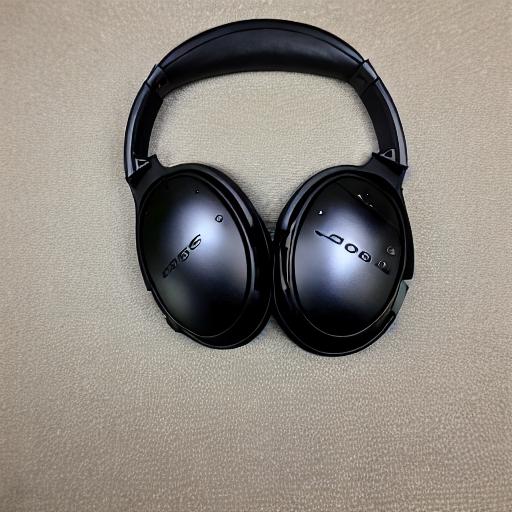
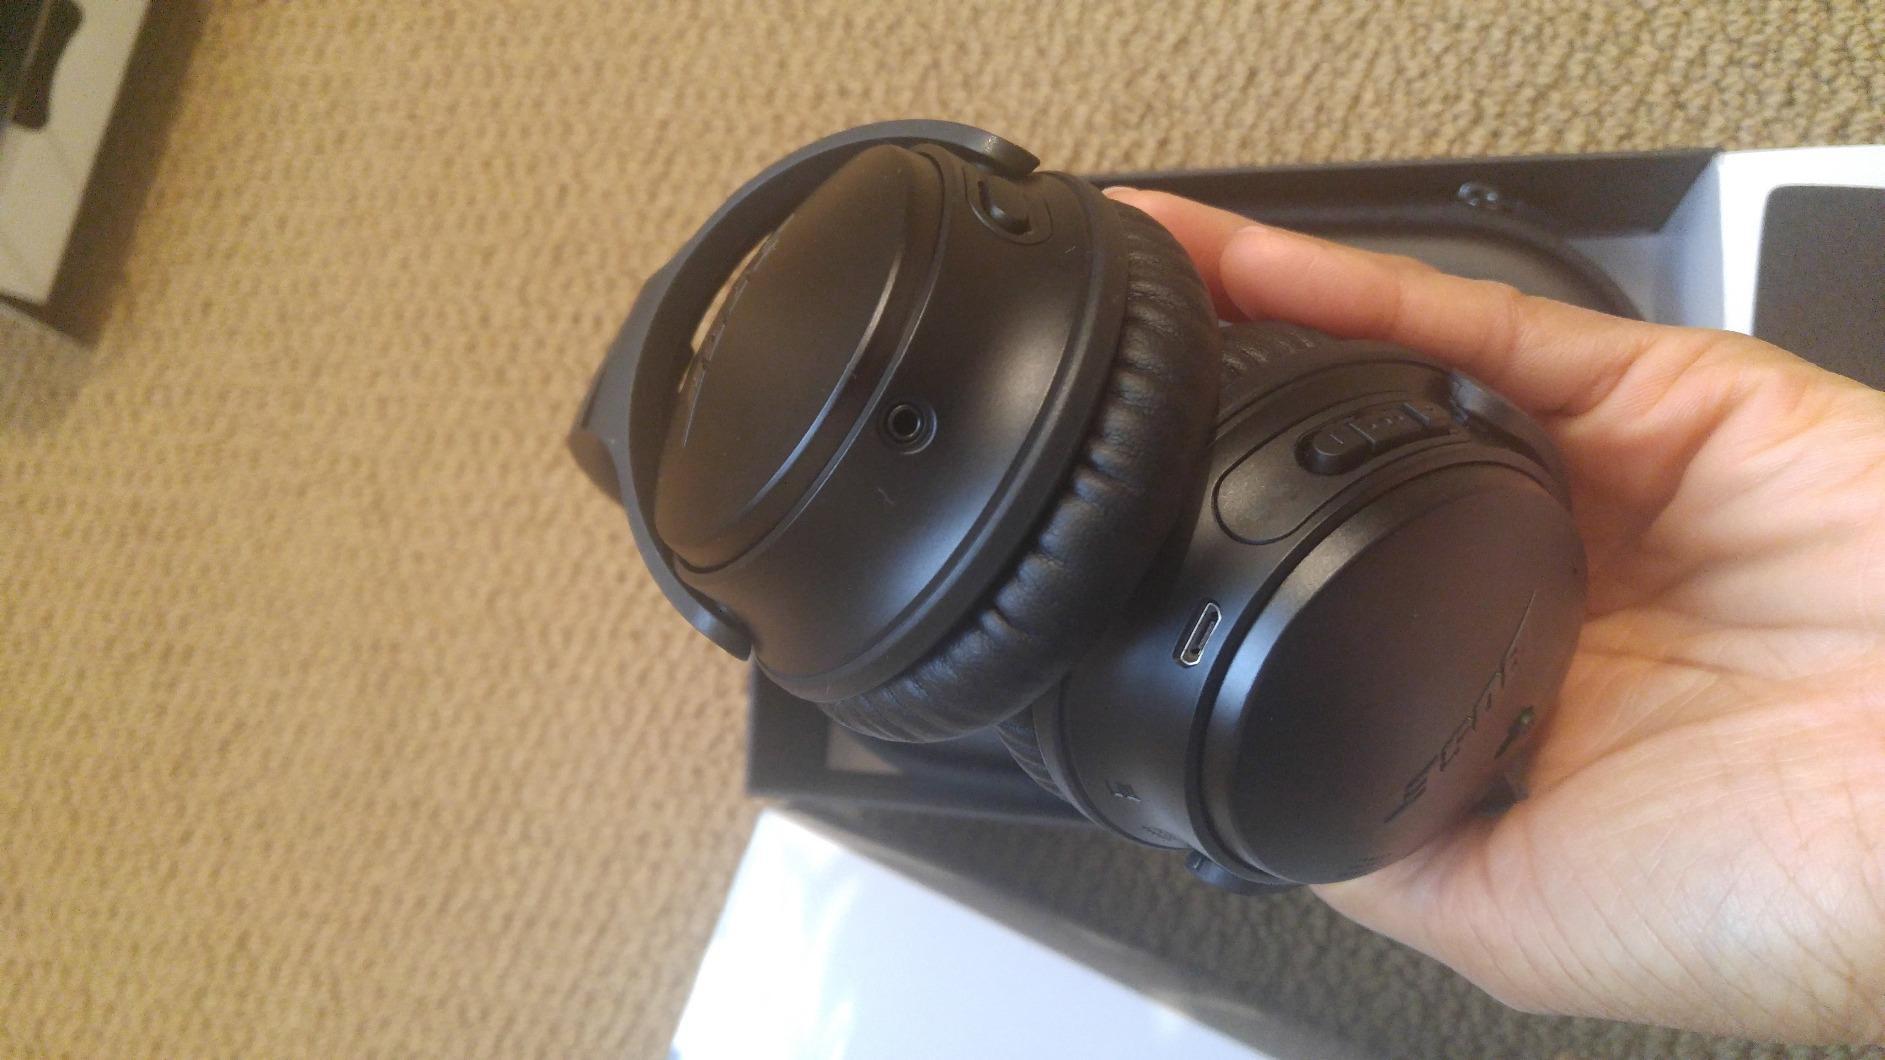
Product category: headphones
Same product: no